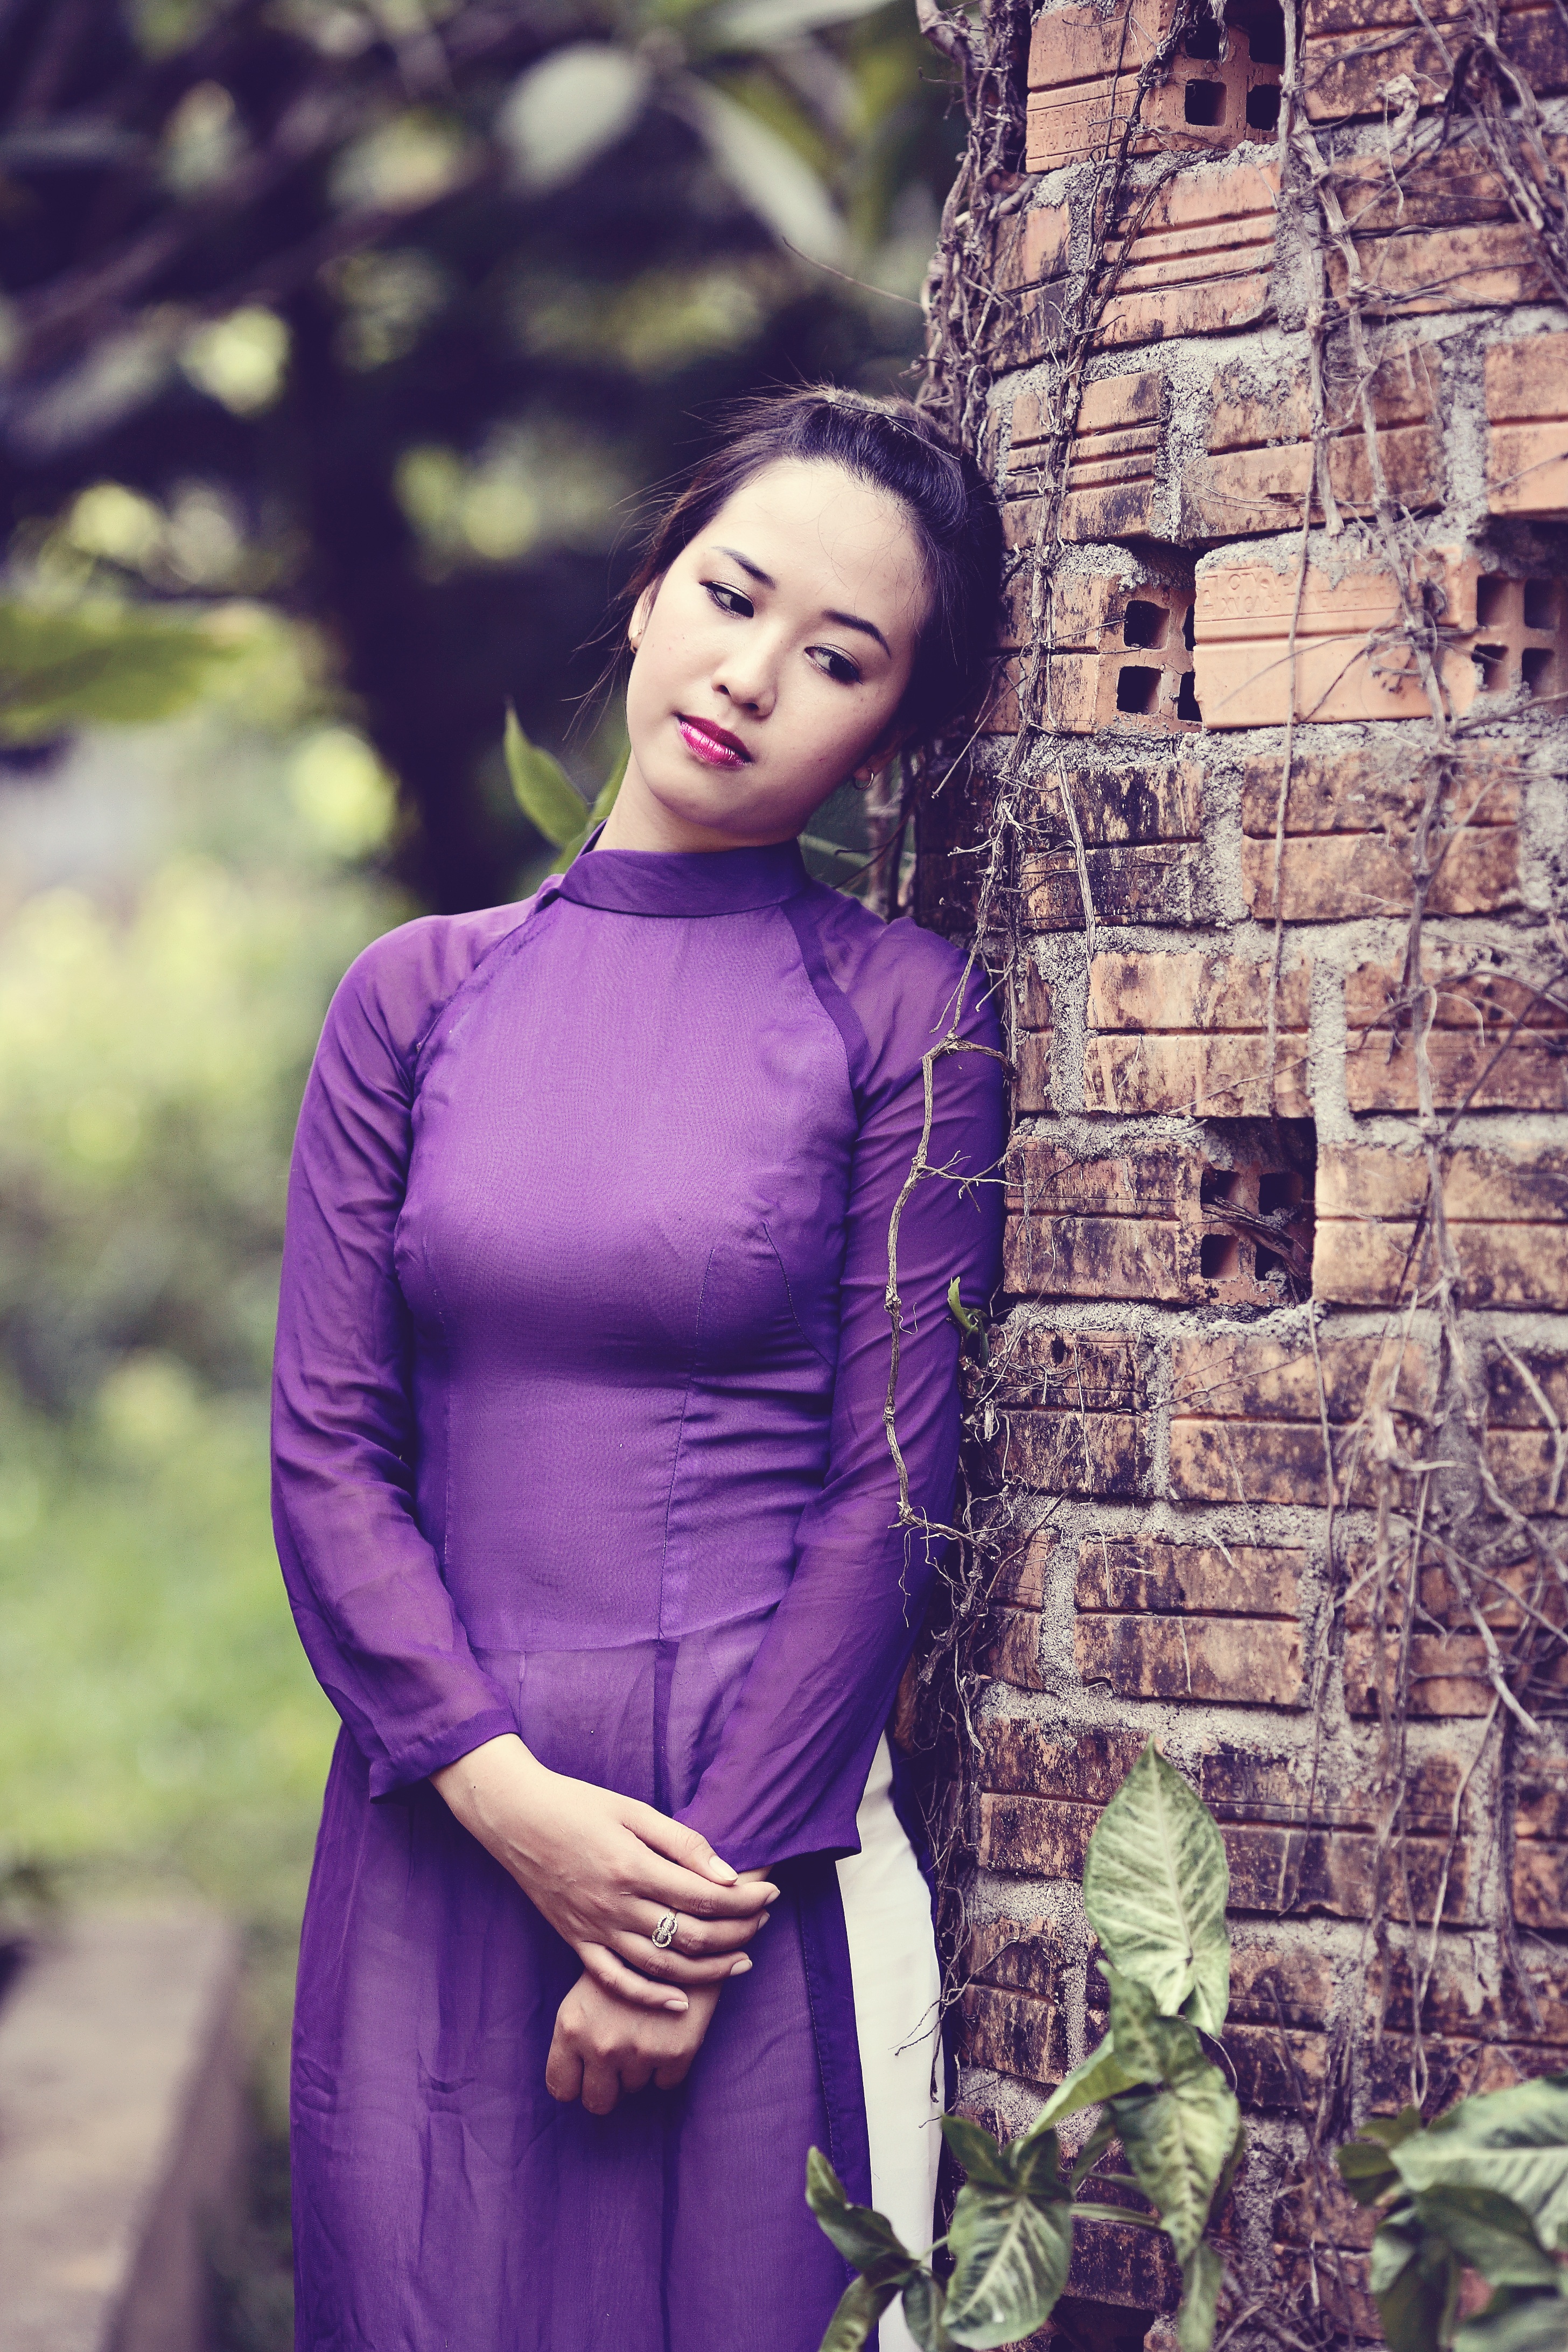
smartphone, mobile, work, man, beach, sea, coast, water, nature, ocean, walking, person, people, girl, woman, hair, street, photography, purple, city, urban, summer, vacation, tourist, travel, male, recreation, female, walk, cup, portrait, model, young, spring, relax, tropical, phone, holiday, telephone, bay, island, romantic, bag, asia, fashion, rest, professional, business, lady, tourism, lifestyle, leisure, bride, holding, thailand, caucasian, vietnamese, outdoors, face, sunny, national, men, candid, fun, no, dress, happy, hands, resort, beachfront, photograph, beauty, day, costume, casual, traditional, gown, vietnam, go, adult, businessman, pass, going, success, smart, southeast, walking people, photo shoot, using, danang, formal wear, portrait photography